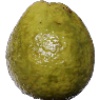
Label: guava